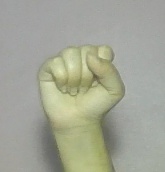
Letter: saad